Seabird

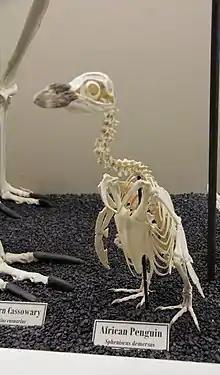
An African penguin skeleton, showing the sternal keel that makes the species a strong diver and swimmer

Surface feeding itself can be broken up into two different approaches, surface feeding while flying (for example as practiced by gadfly petrels, frigatebirds, and storm petrels), and surface feeding while swimming (examples of which are practiced by gulls, fulmars, many of the shearwaters and gadfly petrels). Surface feeders in flight include some of the most acrobatic of seabirds, which either snatch morsels from the water (as do frigatebirds and some terns), or "walk", pattering and hovering on the water's surface, as some of the storm petrels do. Many of these do not ever land in the water, and some, such as the frigatebirds, have difficulty getting airborne again should they do so. Another seabird family that does not land while feeding is the skimmer, which has a unique fishing method: flying along the surface with the lower mandible in the water—this shuts automatically when the bill touches something in the water. The skimmer's bill reflects its unusual lifestyle, with the lower mandible uniquely being longer than the upper one.